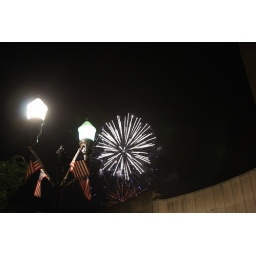
A flag hanging off a street lamp with fireworks in the background.